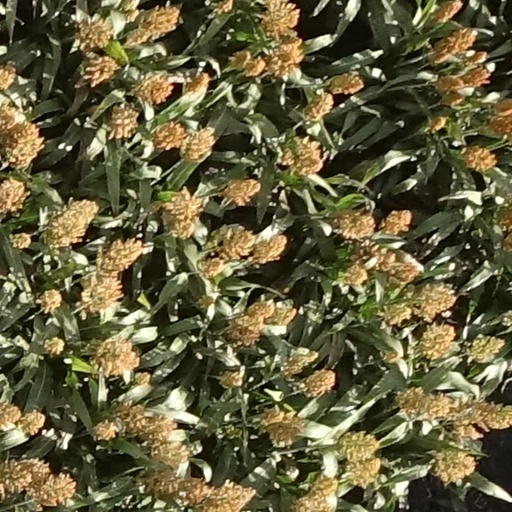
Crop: sorghum